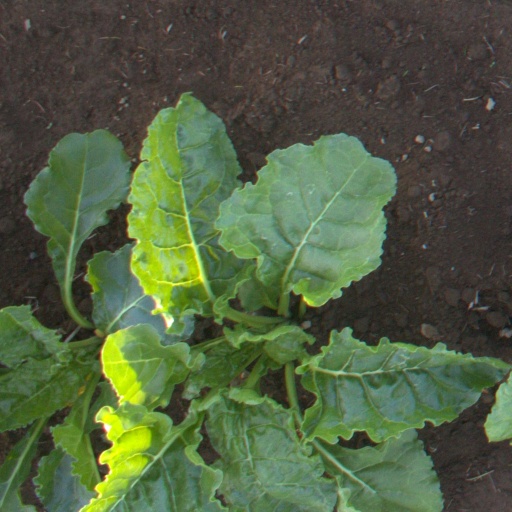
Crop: sugar beet